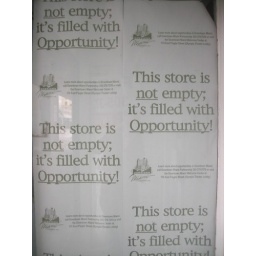
&amp;quot;This store is not empty; it's fill with opportunity!&amp;quot; A sign in the window of an empty store in downtown Miami.